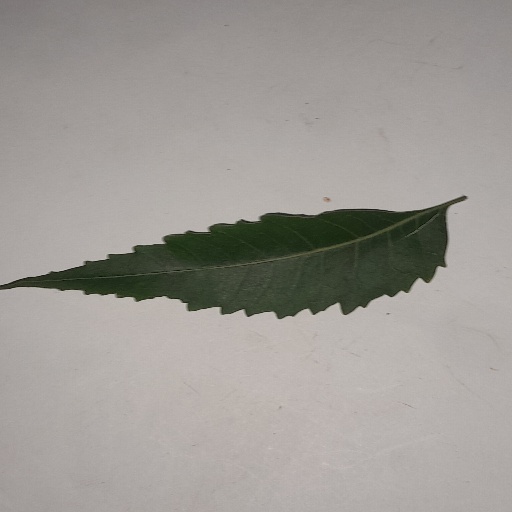
Species: Neem
Leaf condition: Healthy Leaf